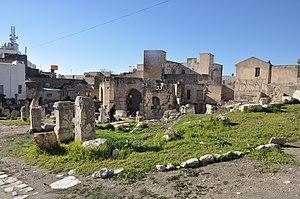
Thermes romains This is a photo of the protected monument identified by the ID 33-20 in Tunisia.